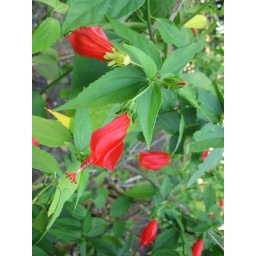
This beautiful flower was growing right by the door to our room.